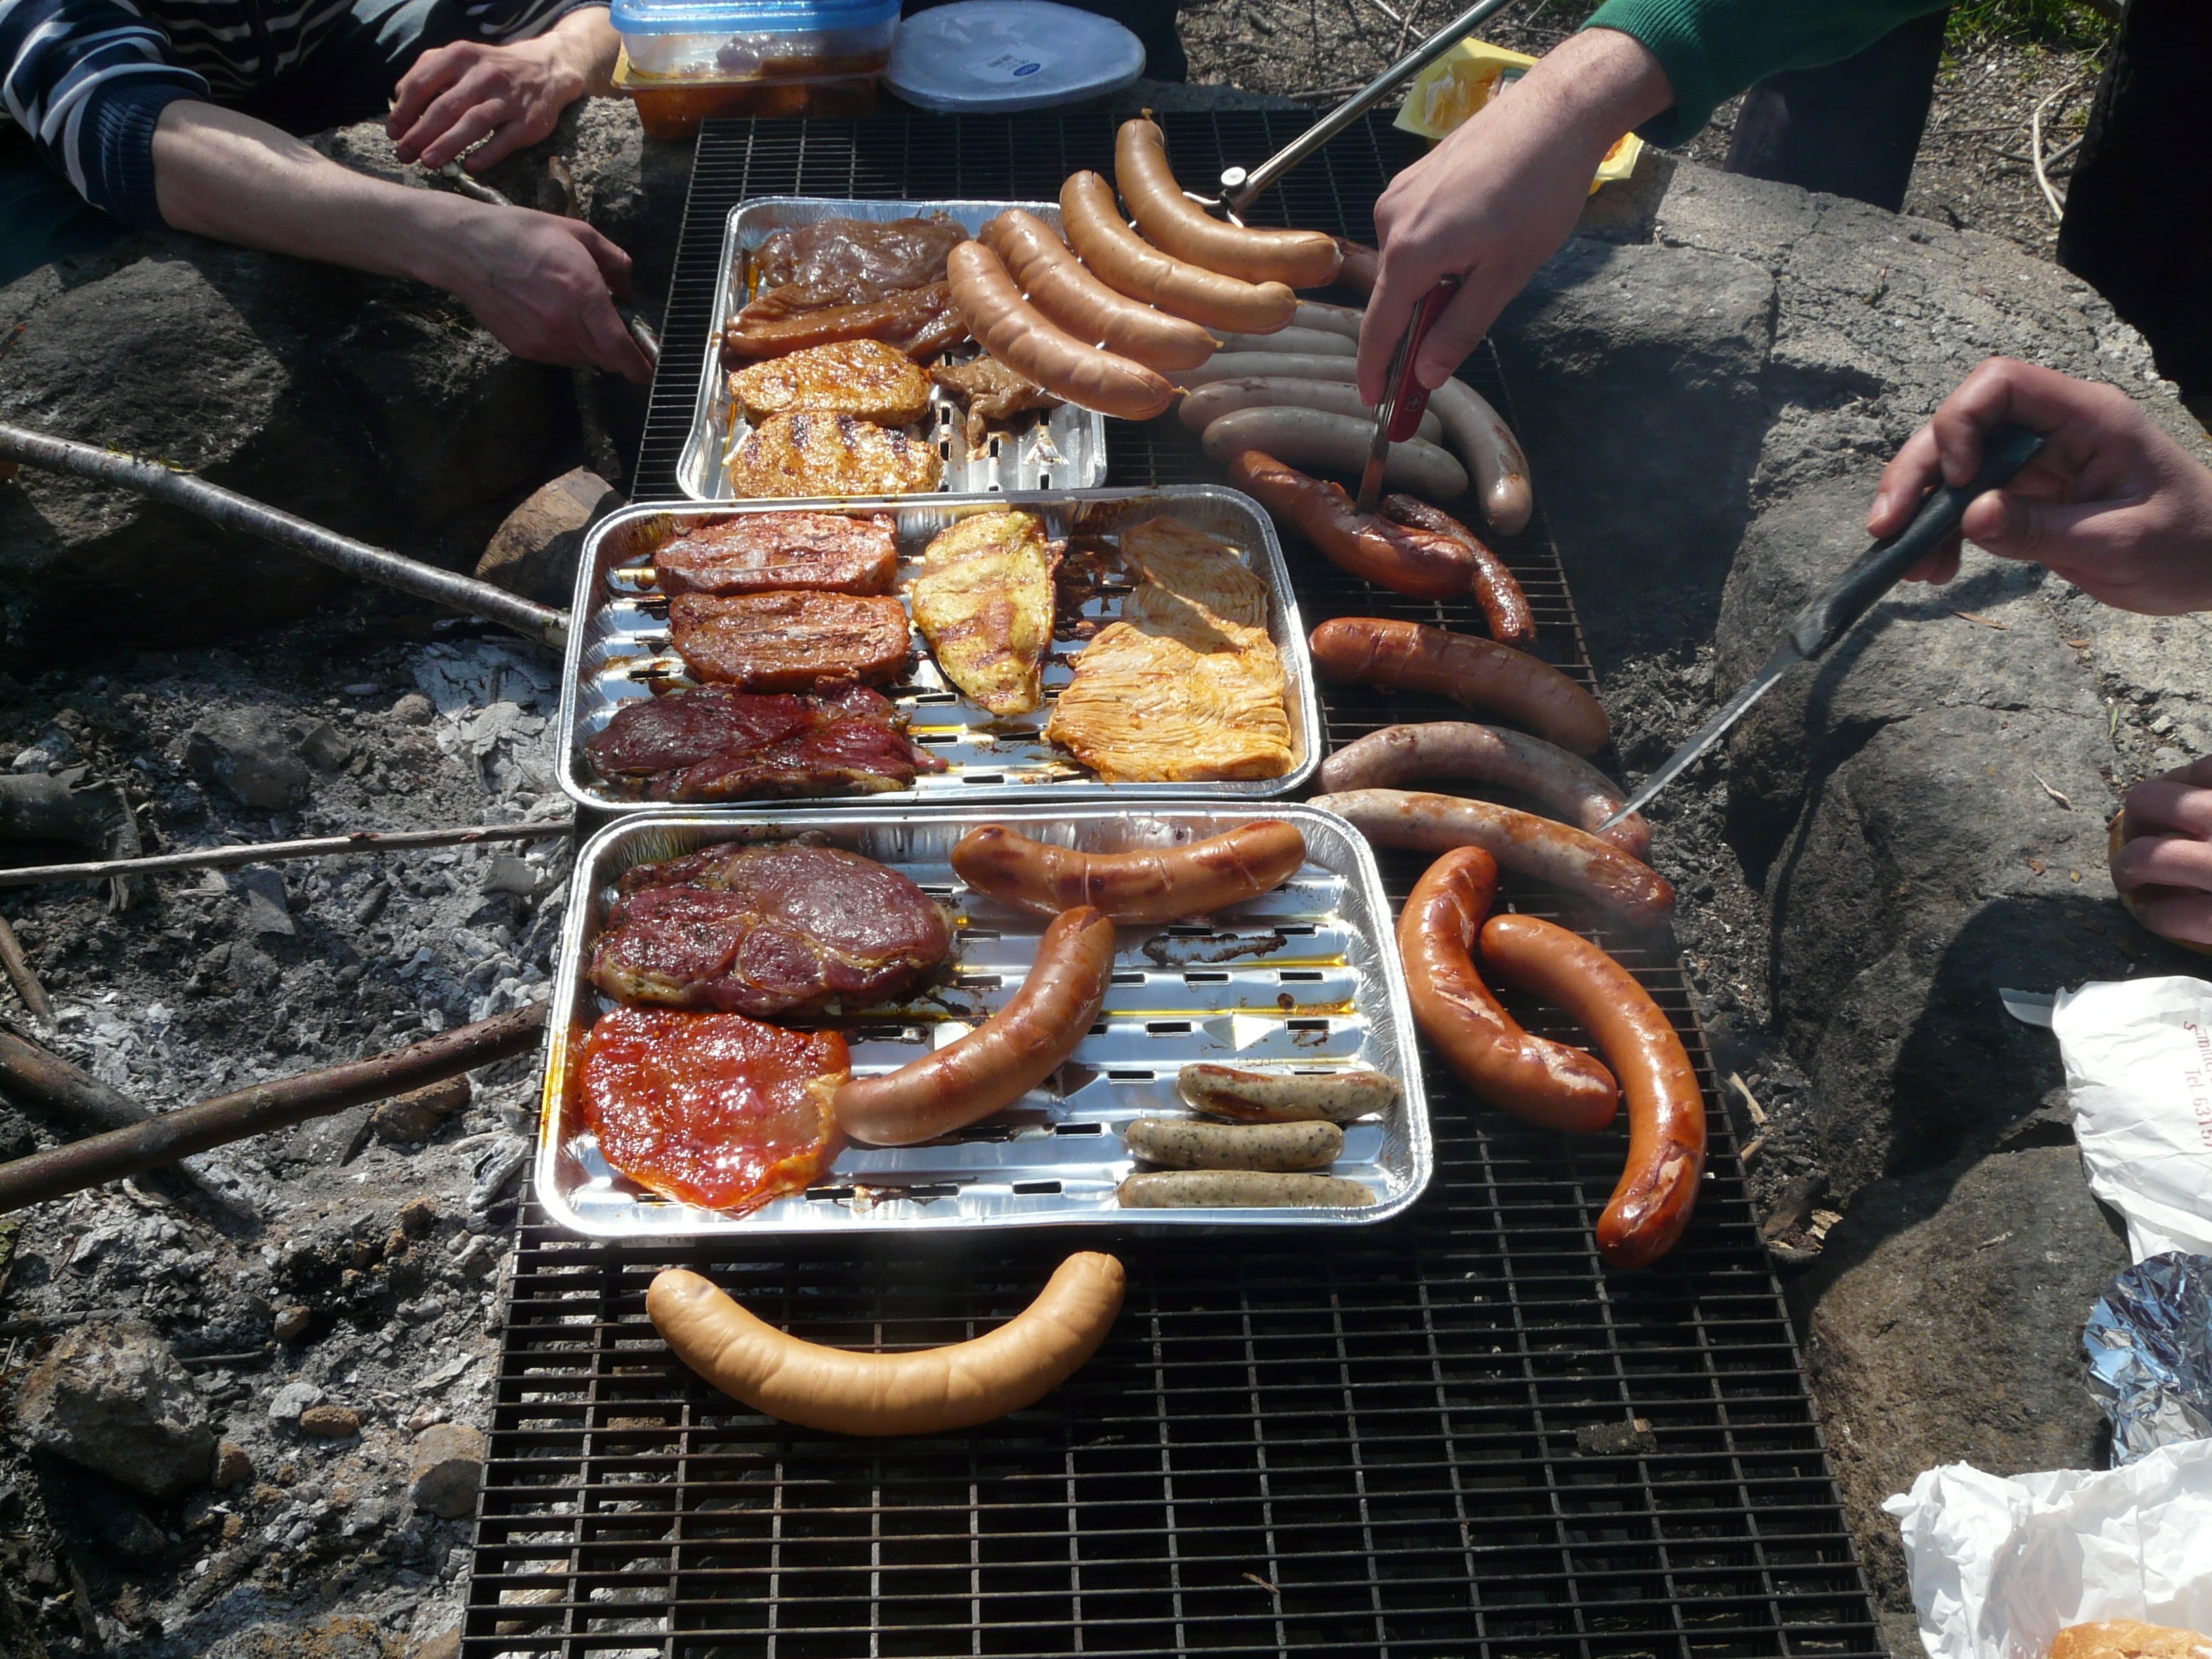
dish, food, red, fire, fireplace, meat, barbecue, cuisine, grill, sausage, roasting, grilling, barbecue grill, outdoor grill, churrasco food, red sausage